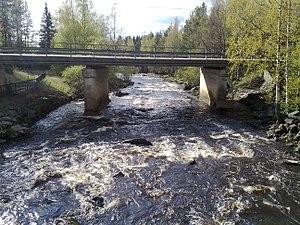
Merikarvia est une municipalité du sud-ouest de la Finlande, dans la province de Finlande occidentale et la région du Satakunta.